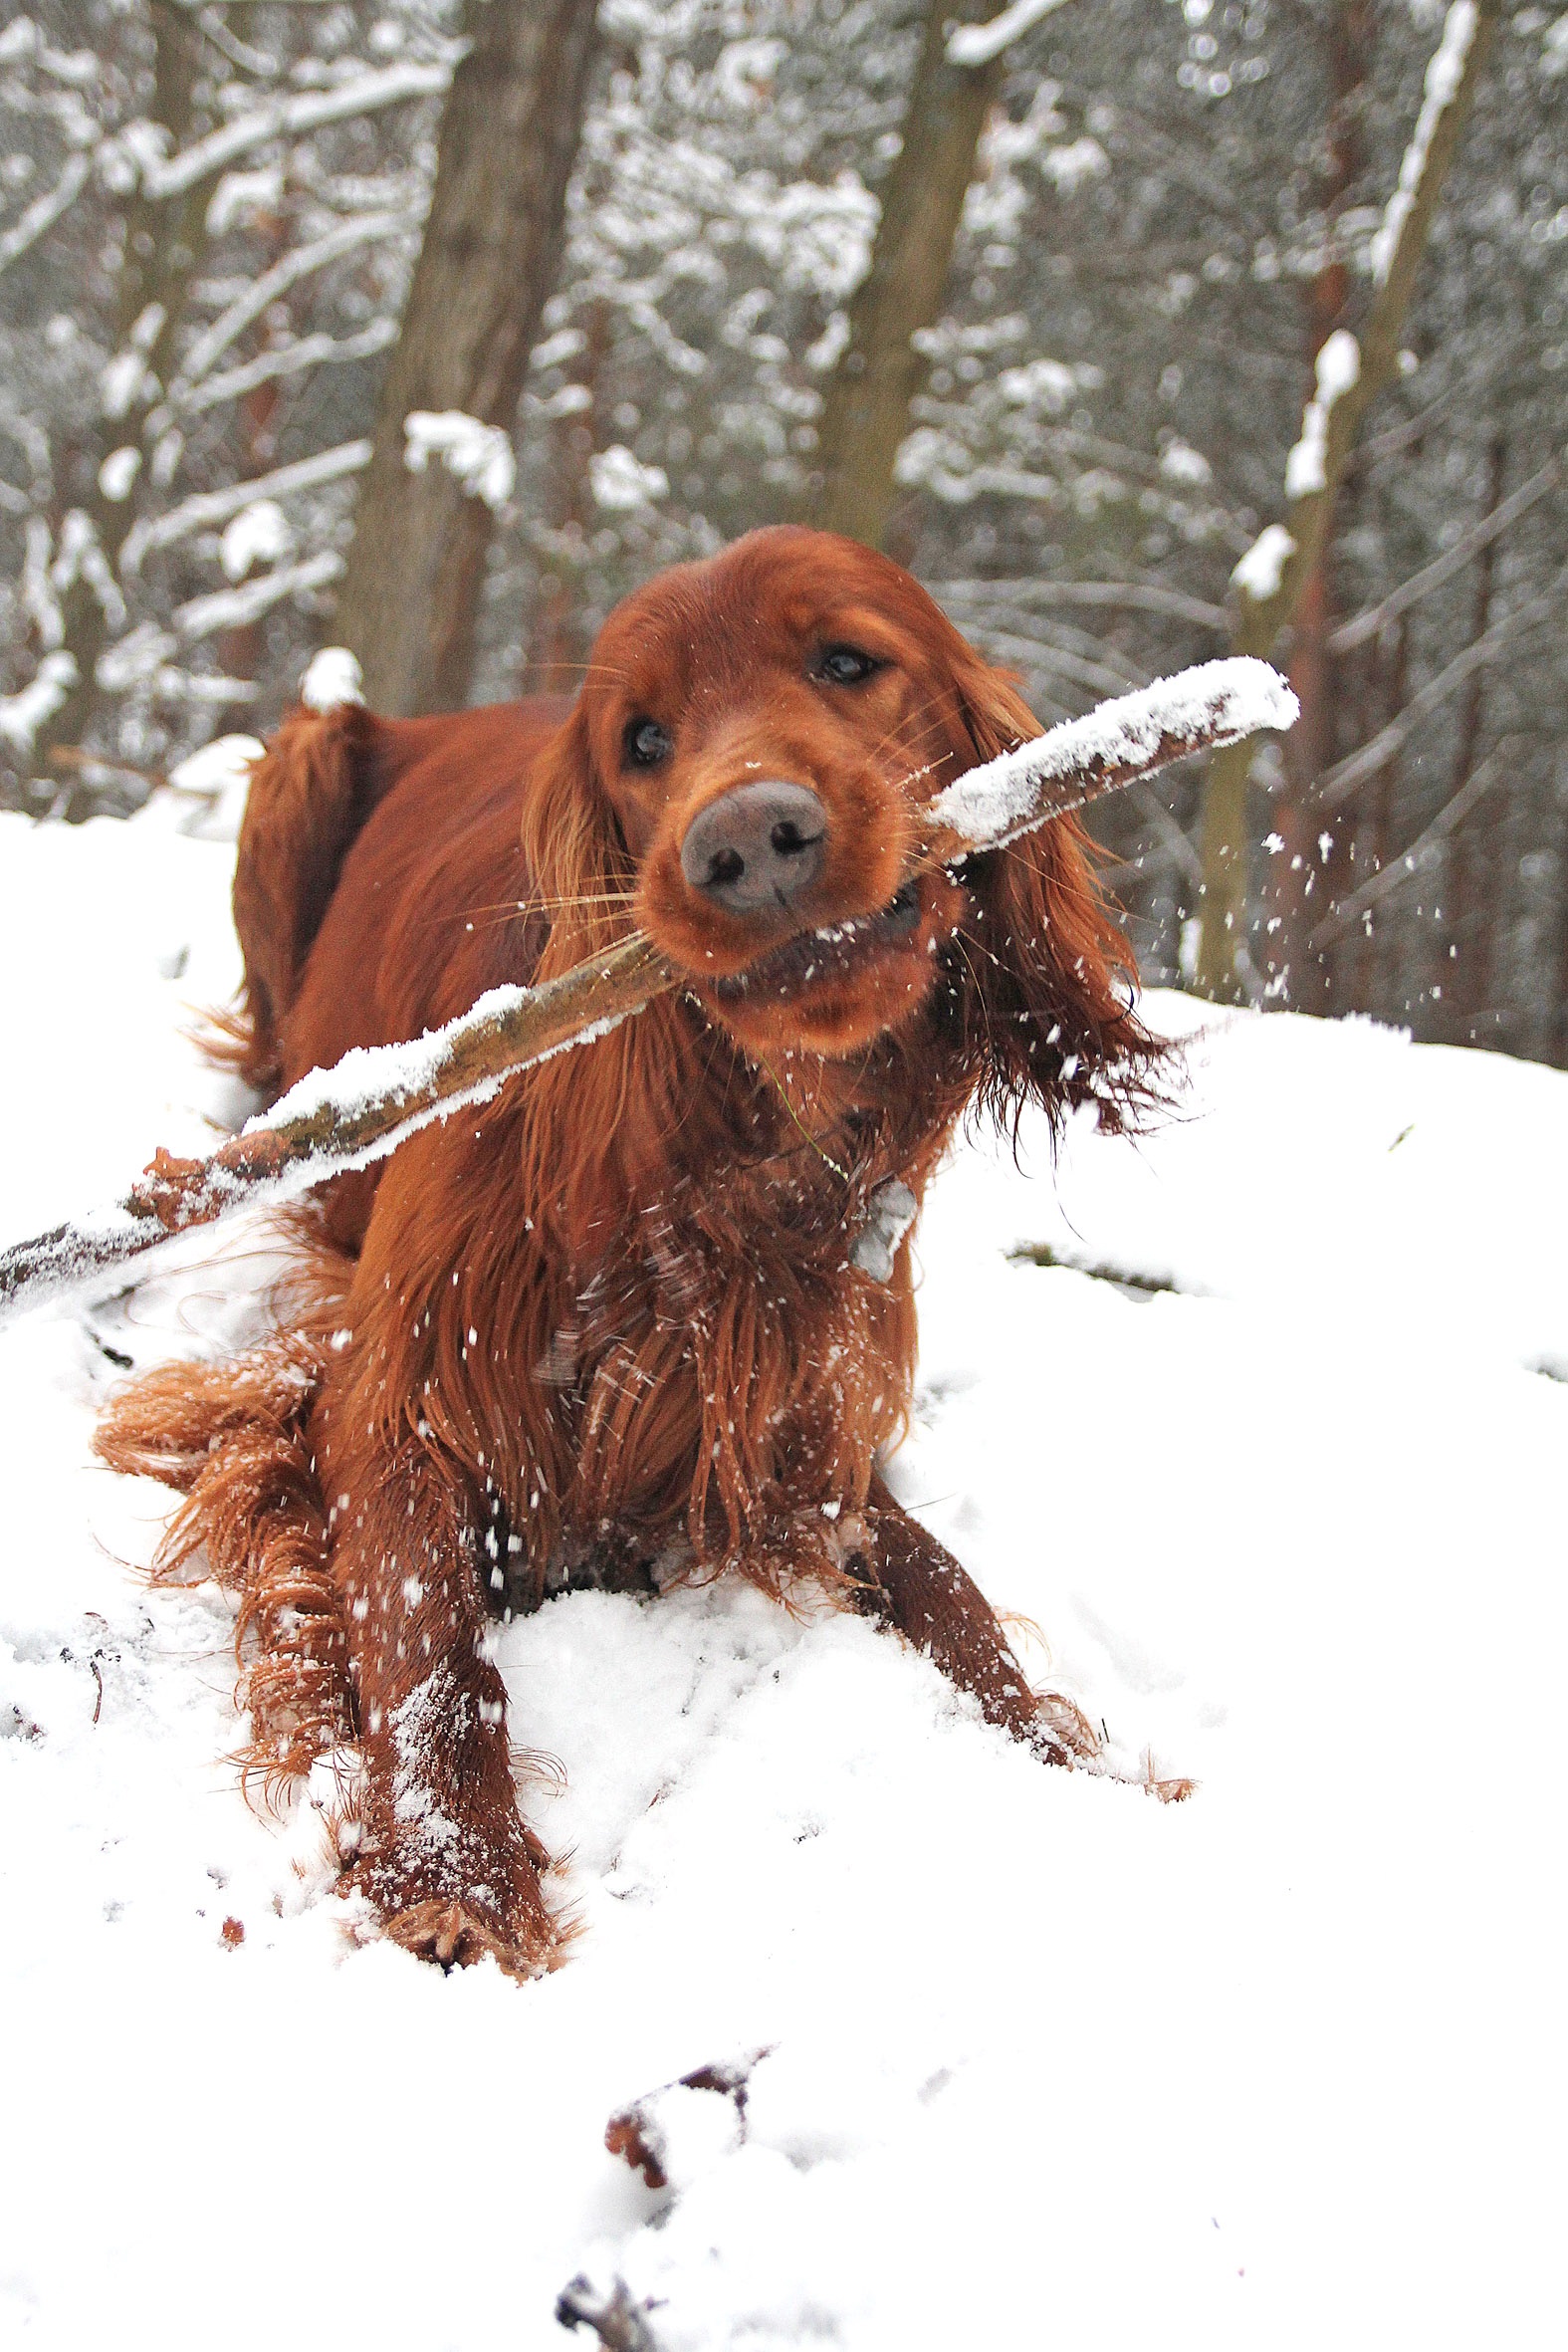
forest, snow, cold, winter, dog, mammal, spaniel, fun, vertebrate, stick, spacer, bites, setter, irish setter, dog like mammal, boykin spaniel